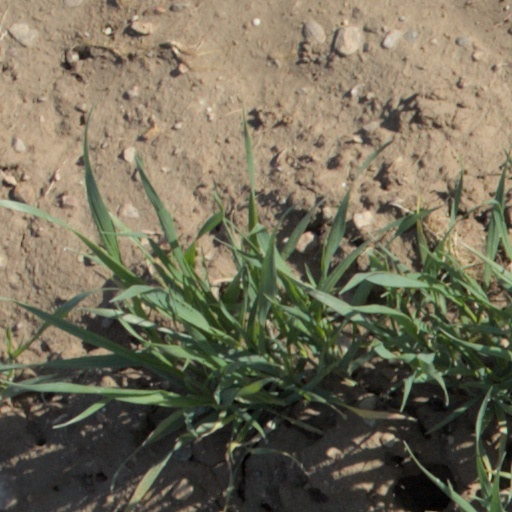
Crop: wheat